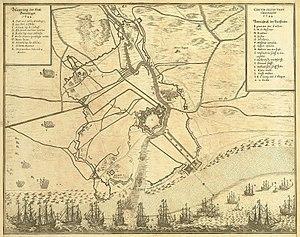
Cette page concerne l’année 1644 du calendrier grégorien.